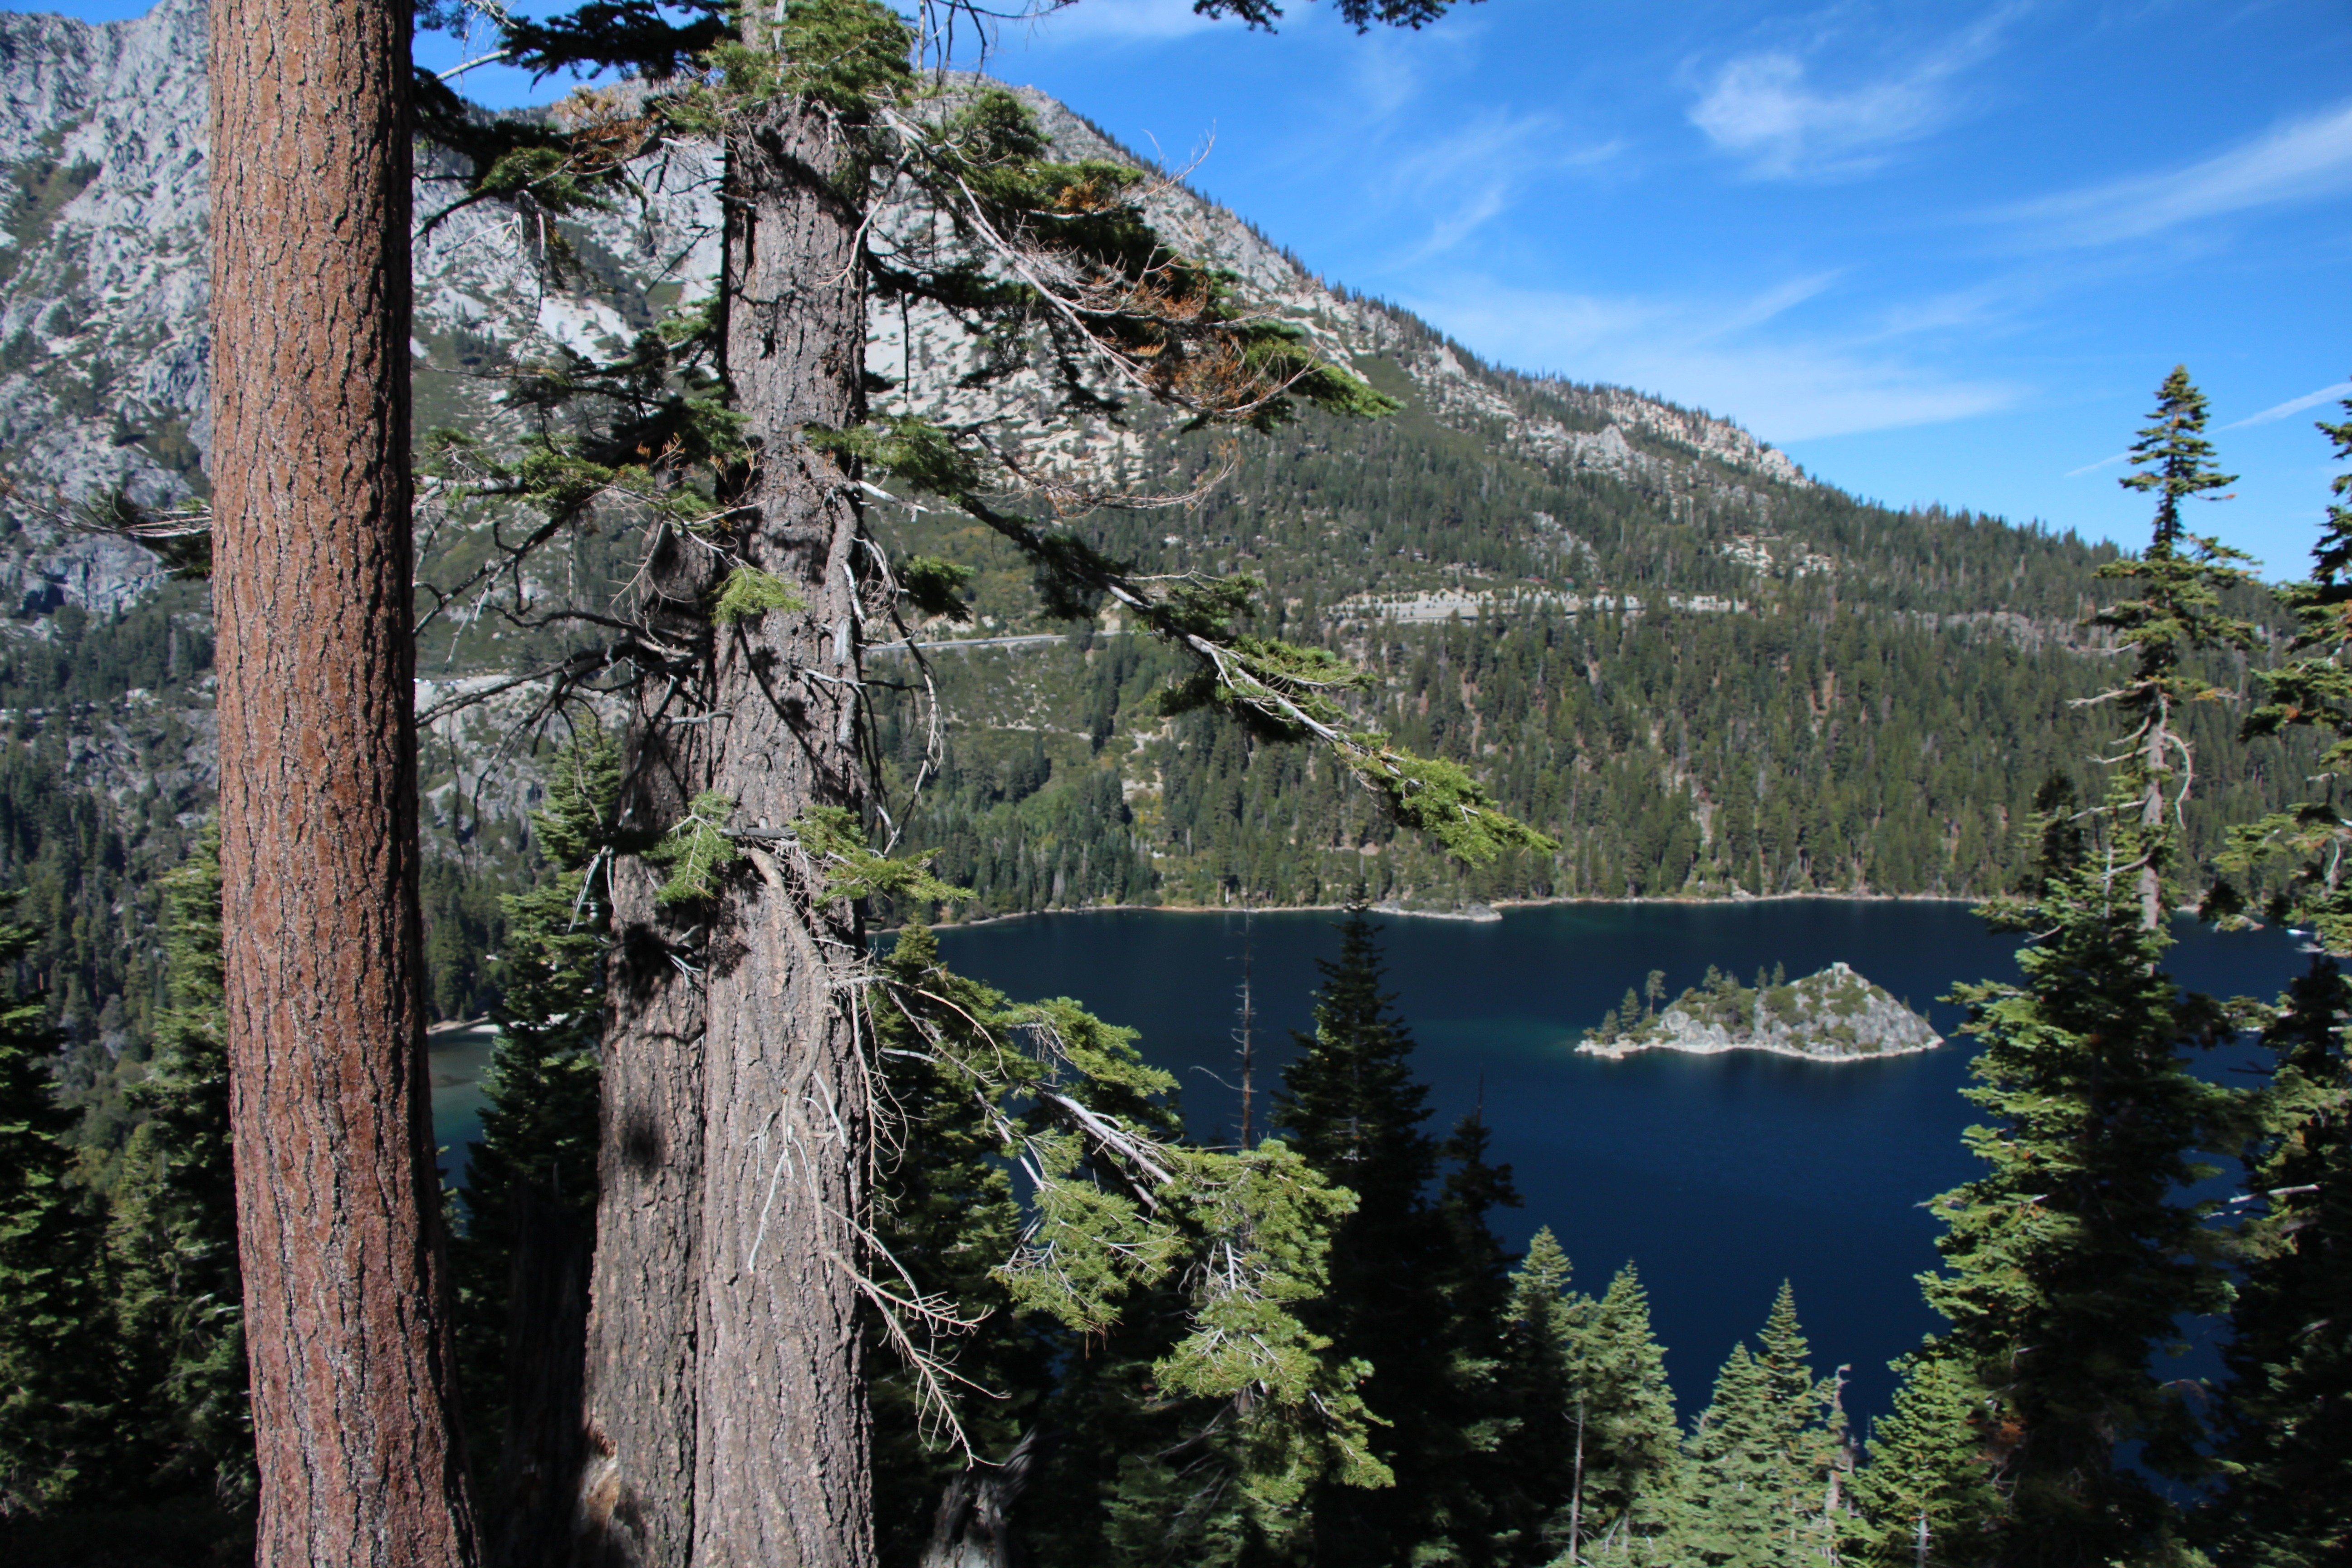
landscape, tree, water, nature, forest, wilderness, mountain, plant, sky, lake, land, wild, environment, reflection, scenic, natural, scenery, bay, island, harbor, reservoir, terrain, national park, conifer, outdoors, escarpment, larch, ecosystem, tarn, nature reserve, state park, lake tahoe, biome, pine family, old growth forest, temperate coniferous forest, spruce fir forest, emerald bay, tropical and subtropical coniferous forests, mount scenery, valdivian temperate rain forest